Alessandro Sforza (cardinal)

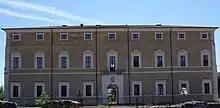
Villa Sforzesca, Castell'Azzara

In 1573, he commissioned Giacomo della Porta to complete the family chapel started by his brother at Santa Maria Maggiore. Around 1576 Sforza had a villa built, called "Sforzesca", in Castell'Azzara. It served the cardinal both as a summer residence and as a basis for the repression of the Brigandage. Gregory XIII stayed there in September 1578.